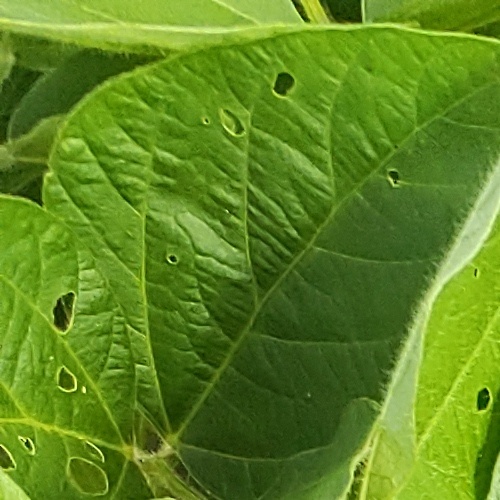
Label: Diabrotica_speciosa